John W. Slayton

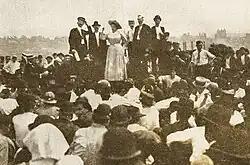
Socialist Party activists Slayton and Mrs. A.J. Meng address strikers during the 1909 McKees Rocks Strike.

John W. Slayton was a pioneer American socialist, a member of the Social Democratic Party of America in the late 1890s. Slayton's first foray into electoral politics came in 1900, when he ran for U.S. Congress on the Social Democratic ticket.